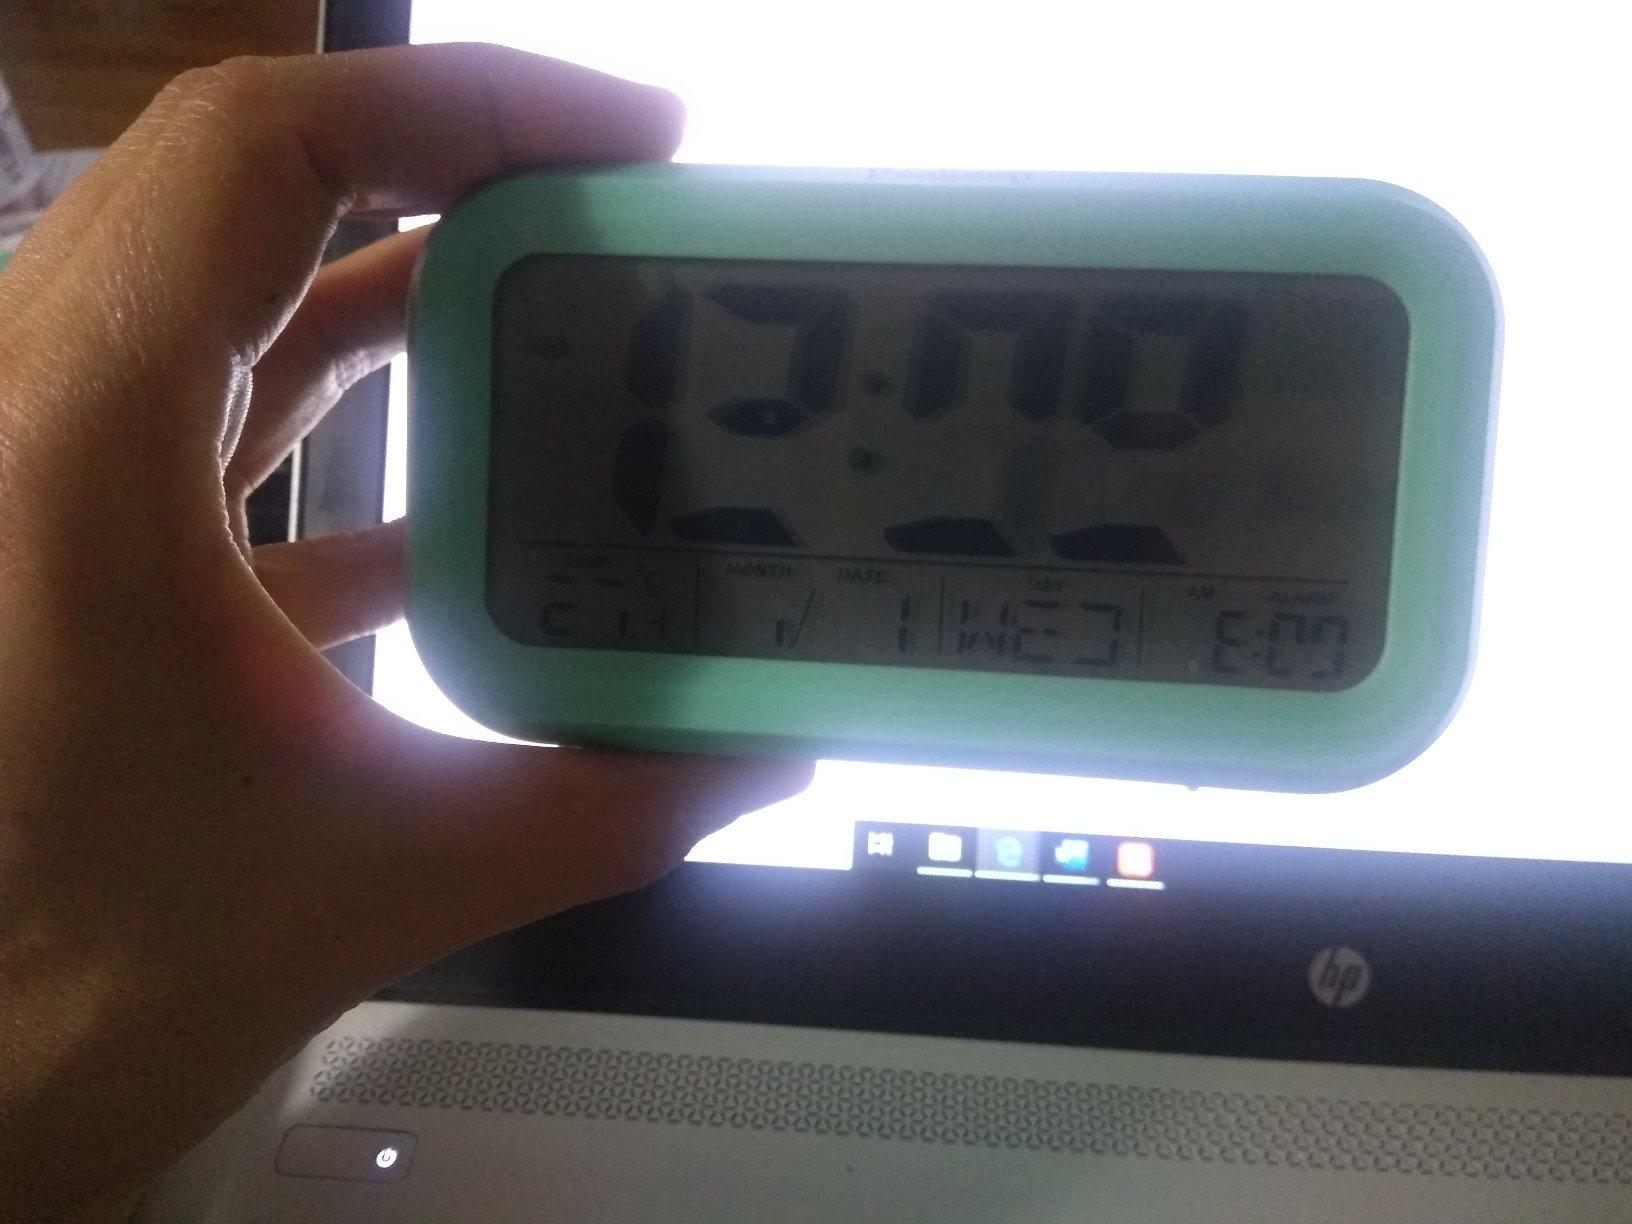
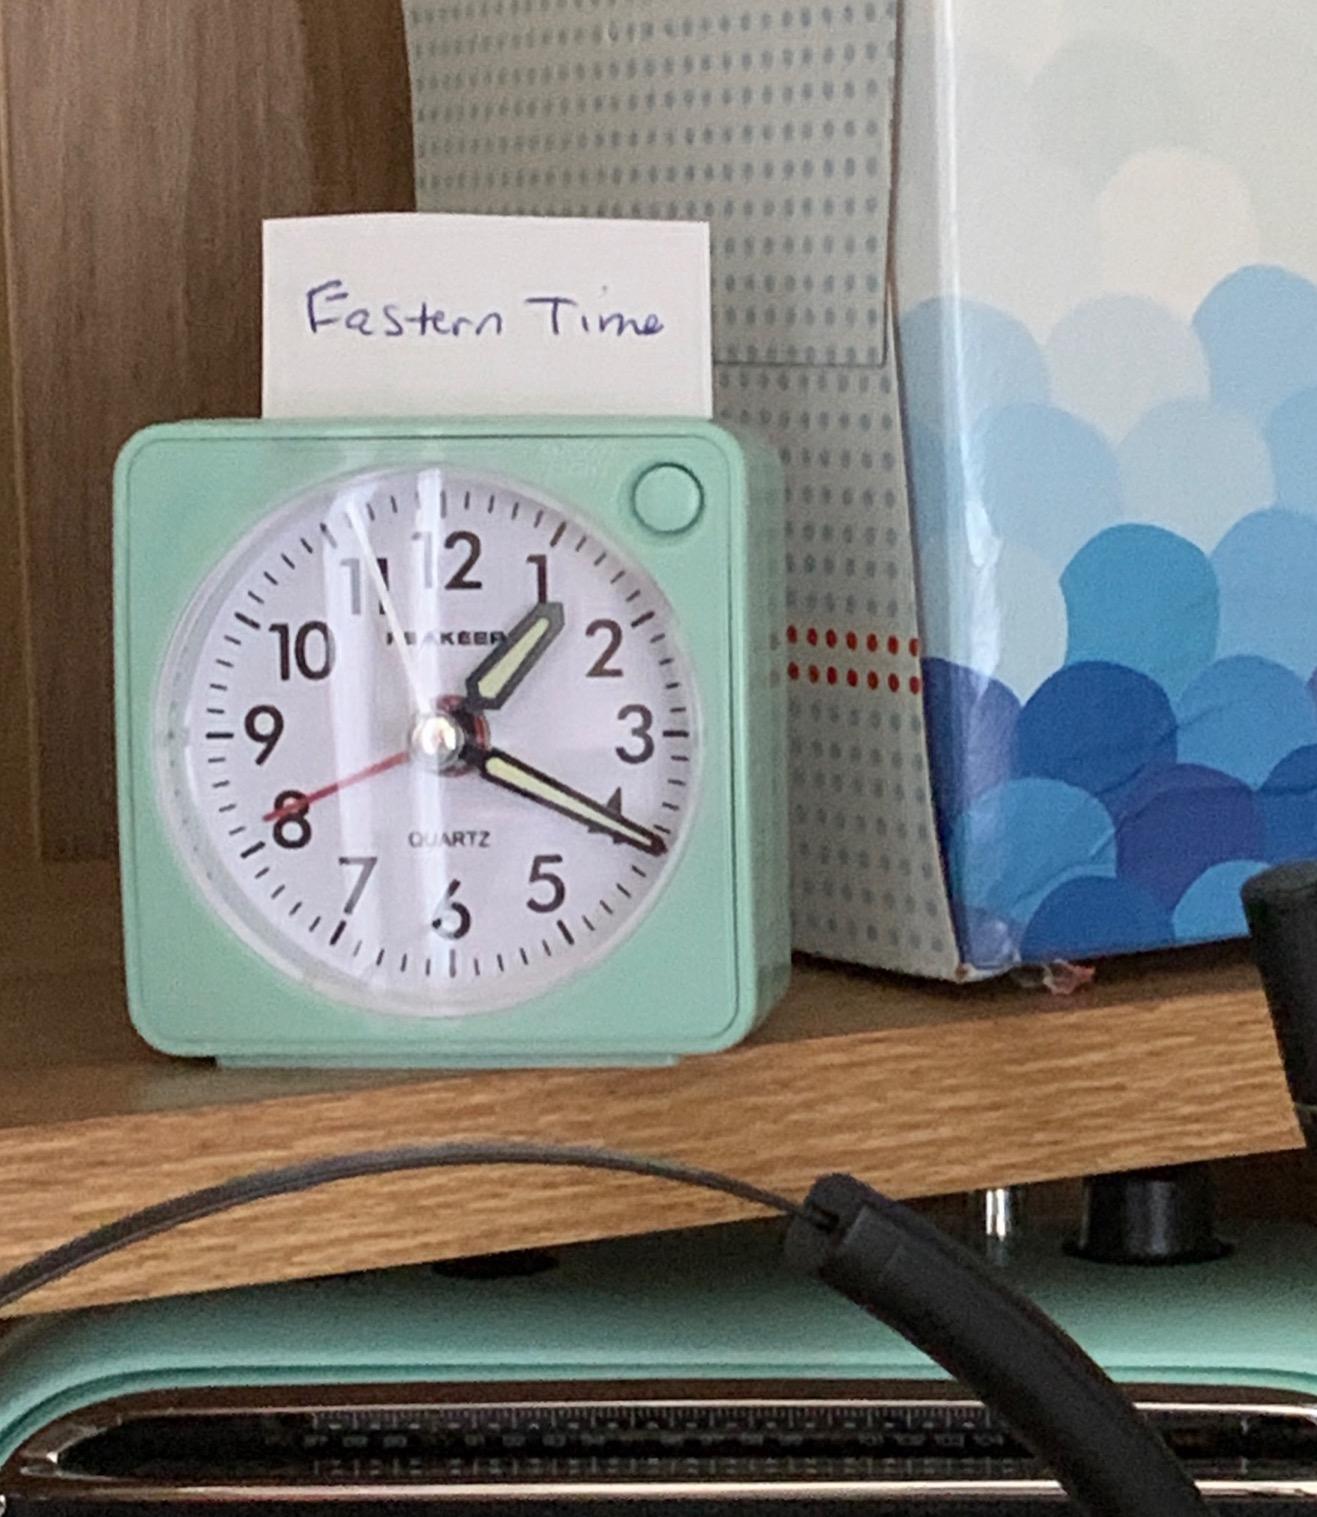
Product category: clock
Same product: no